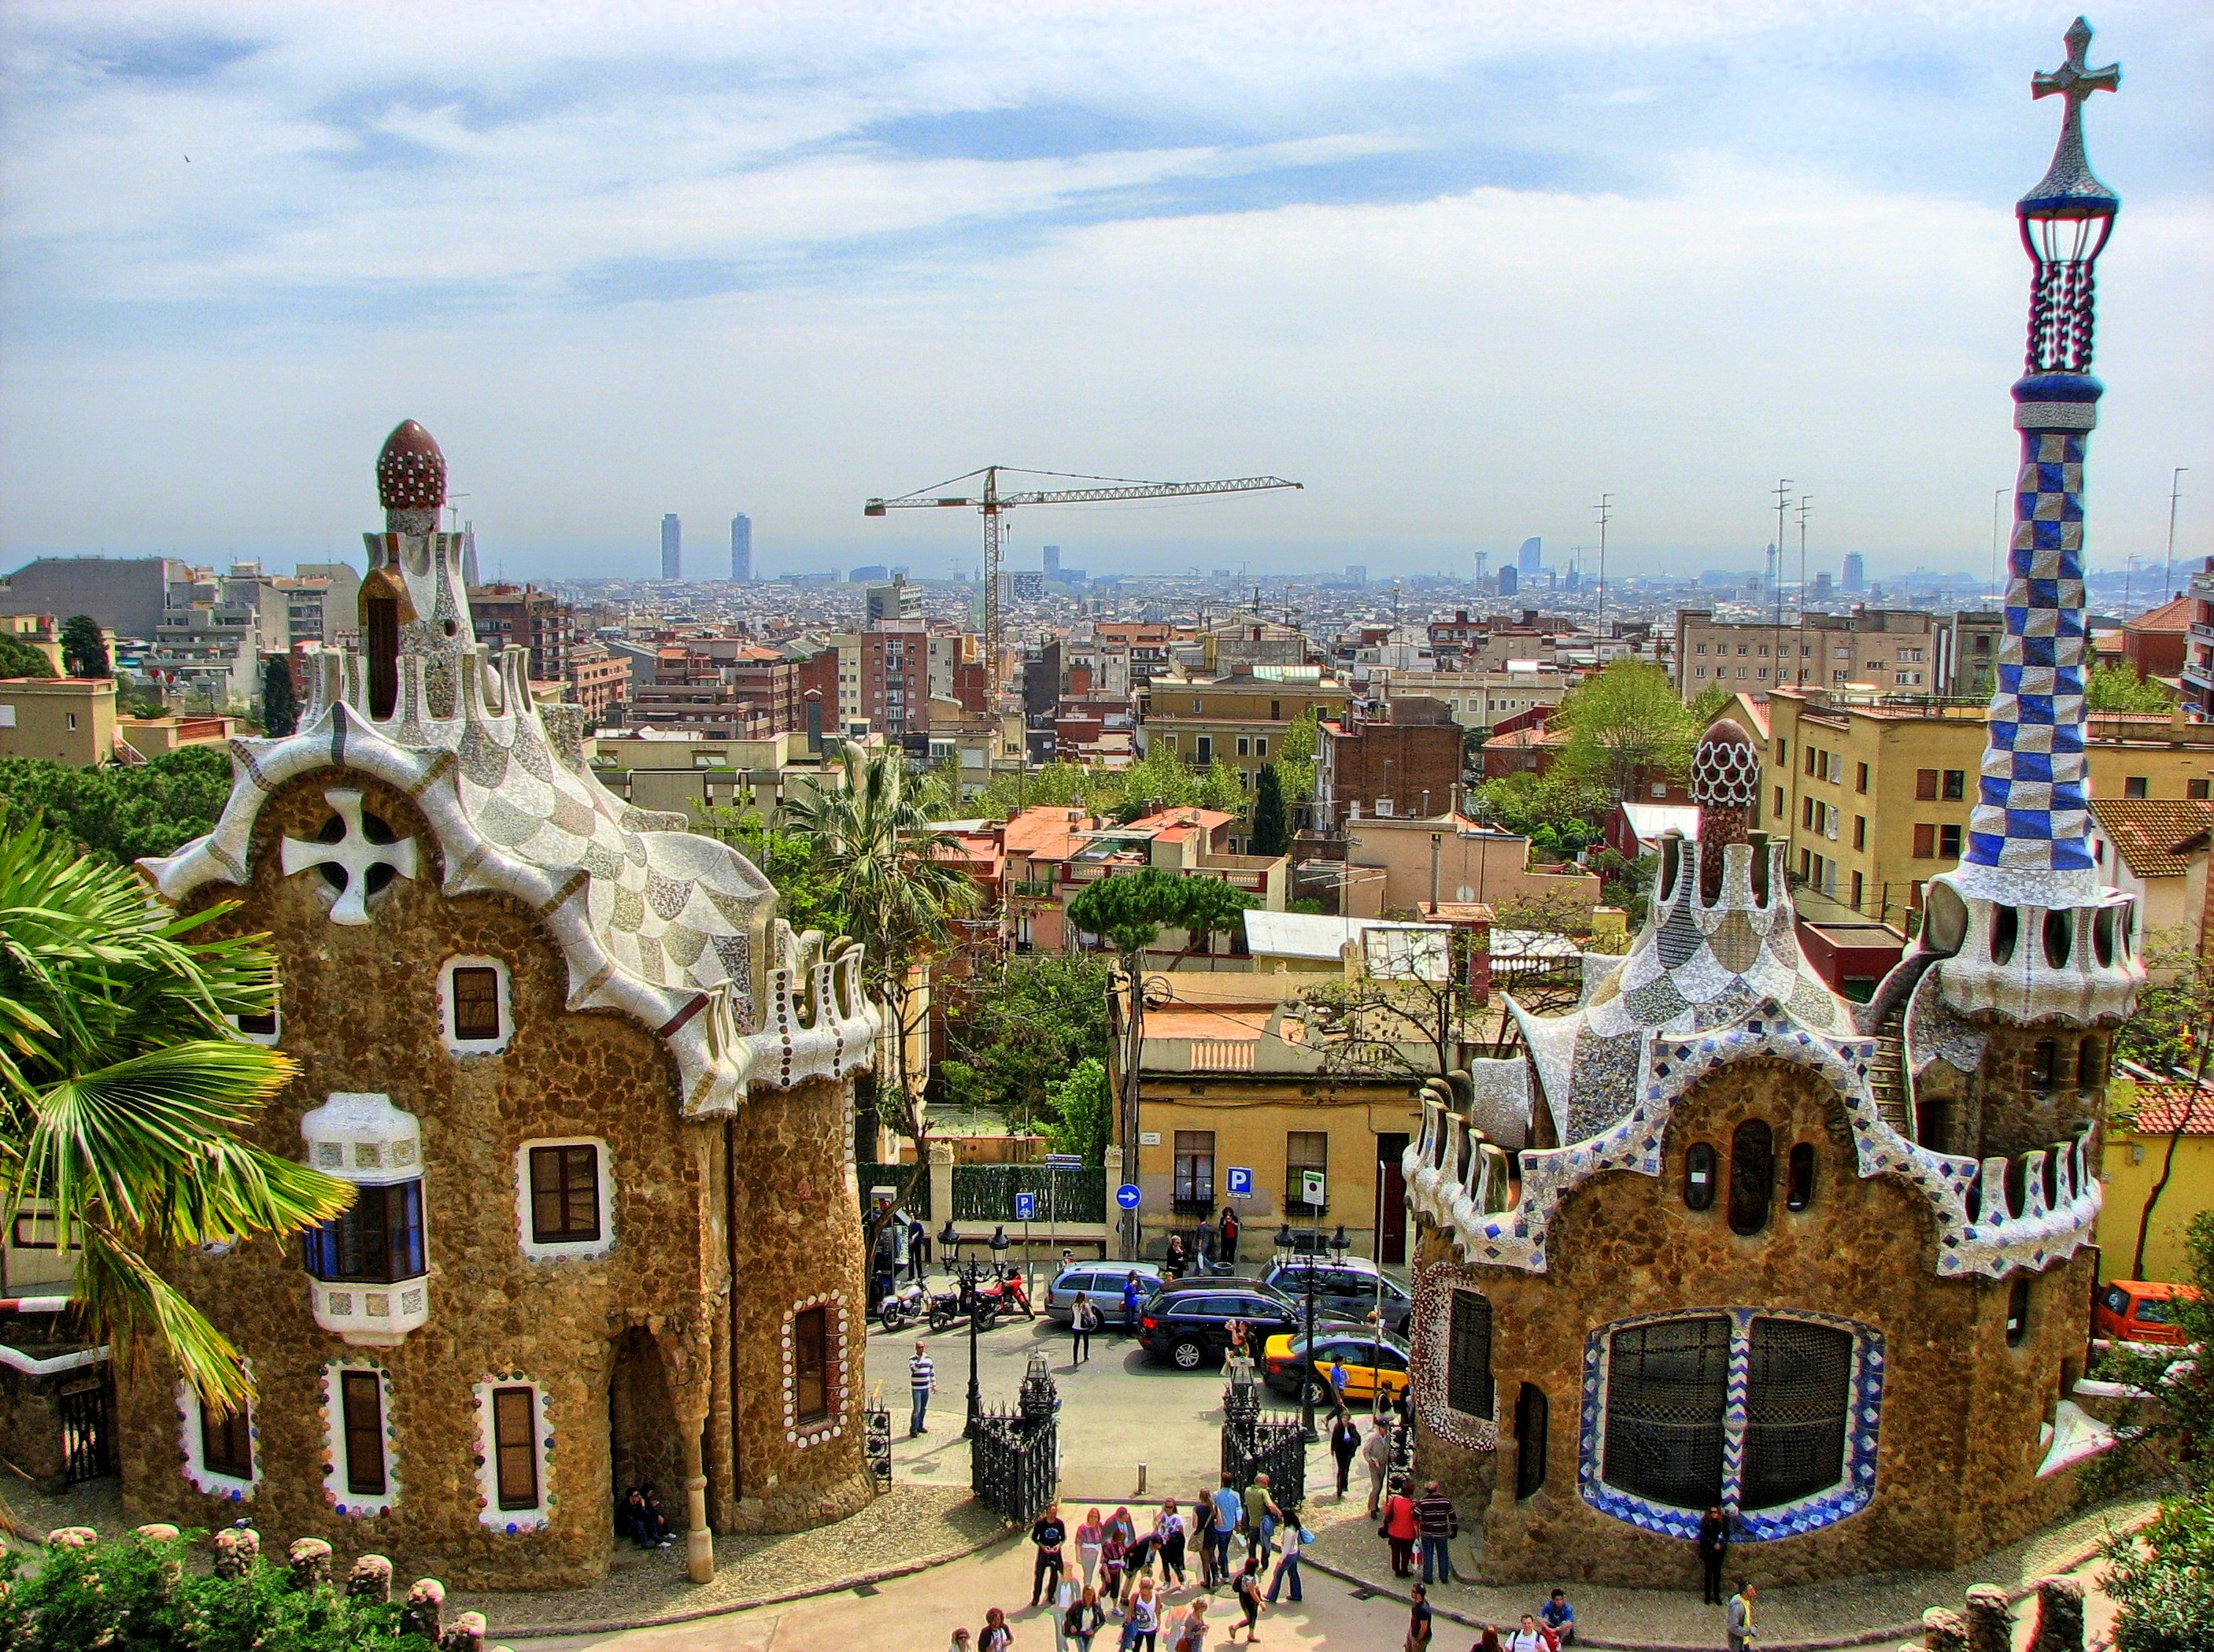
architecture, town, view, city, cityscape, panorama, downtown, vacation, tower, plaza, park, landmark, rest, tourism, barcelona, place of worship, hdr, colors, buildings, gaudi, town square, the roofs, neighbourhood, park guell, human settlement